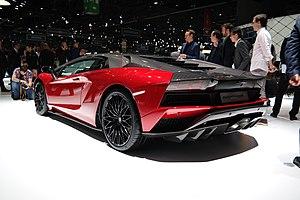
Salon international de l'automobile de Genève 2018